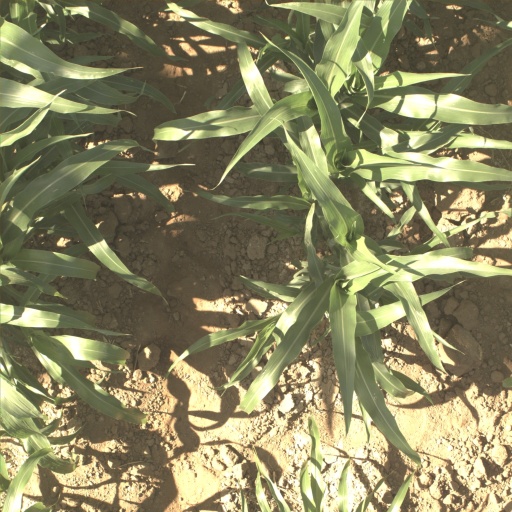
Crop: sorghum